Super Goal! 2

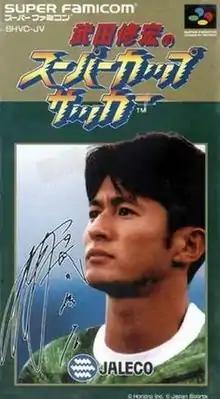
Japanese cover art

Super Goal! 2, known in Japan as is an international soccer video game published by Jaleco for the Super NES/Super Famicom console.